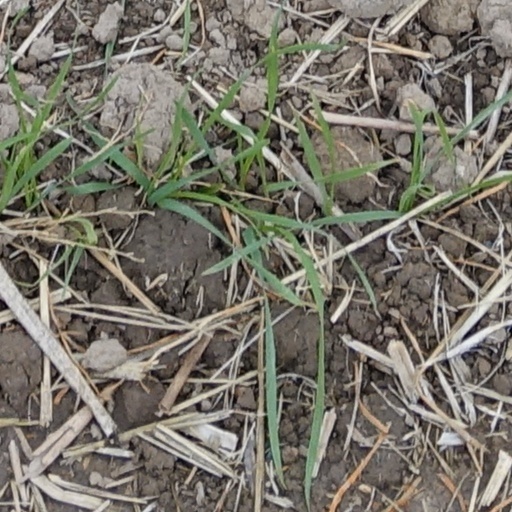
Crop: wheat